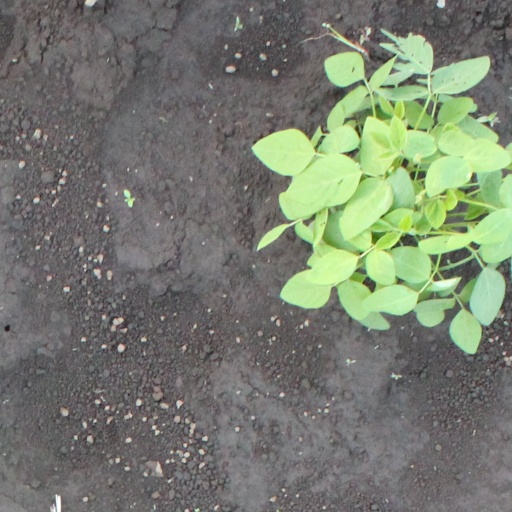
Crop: soybean